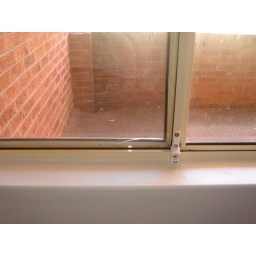
crack window glass in the bedroom